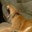
Label: lion